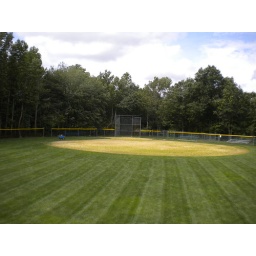
The lines in the grass establish the lines Leading to the field